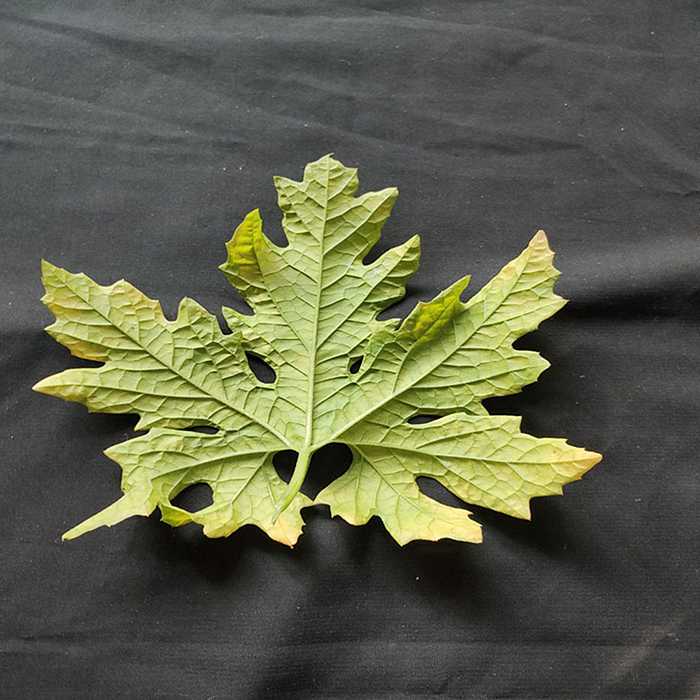
Plant: Bitter Gourd
Label: Mosaic virus